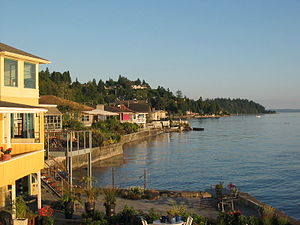
Puget Sound AVA
Små hyggelige byer omgiver Puget Sound, og det er blandt andet her, man finder vinen.
Puget Sound AVA er et American Viticultural Area i staten Washington i USA. Det er det eneste AVA, der ligger vest for Cascade Mountains.